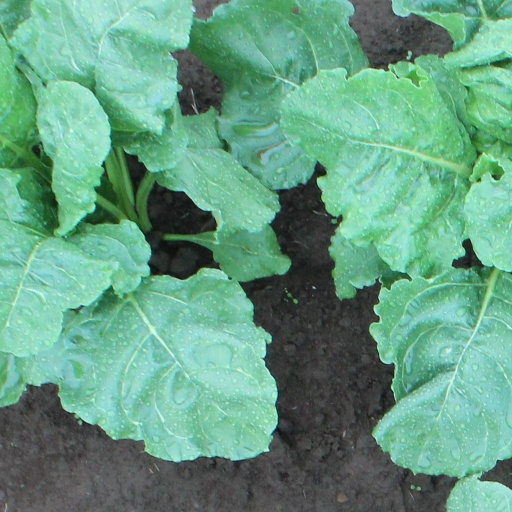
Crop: sugar beet